Decorative painting in Hälsingland

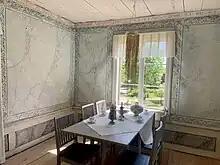
Marbleized sections framed by stencil painting by the Knutes family in the main hall at Erik-Anders (1850s).

Distinct marbleizing and flowing-wood imitations were more common in the Helsingian style compared to other Swedish folk art traditions. The Helsingian level of craftsmanship was also higher, likely through direct inspiration from artisanal imitations in local churches. Since the folk artists had most probably never observed real marble, there was a tendency over time for these imitations to become increasingly stylized. Gray-background imitations were prevalent, but marbleizing was also done on red backgrounds. In the Ljusdal area various styles of blue-background marbleizing were popularized. In Järvsö parish a certain way of painting furniture, called "cloud marbleizing", took hold in the late 18th century. The style uses dark-blue backgrounds achieved with carbon black and Prussian blue, with cloud lines in white lead. At the same time, a lighter version of blue marbleizing became favored for furniture painting by Ljusdal's artists. The pattern had previously been used for interior decoration in local churches.